Higashi-Moro Station

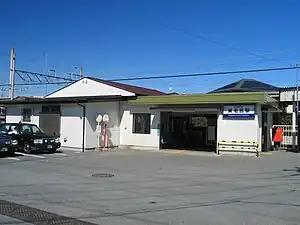
Higashi-Moro Station entrance in March 2012

is a passenger railway station located in the town of Moroyama, Saitama, Japan, operated by the private railway operator Tōbu Railway.